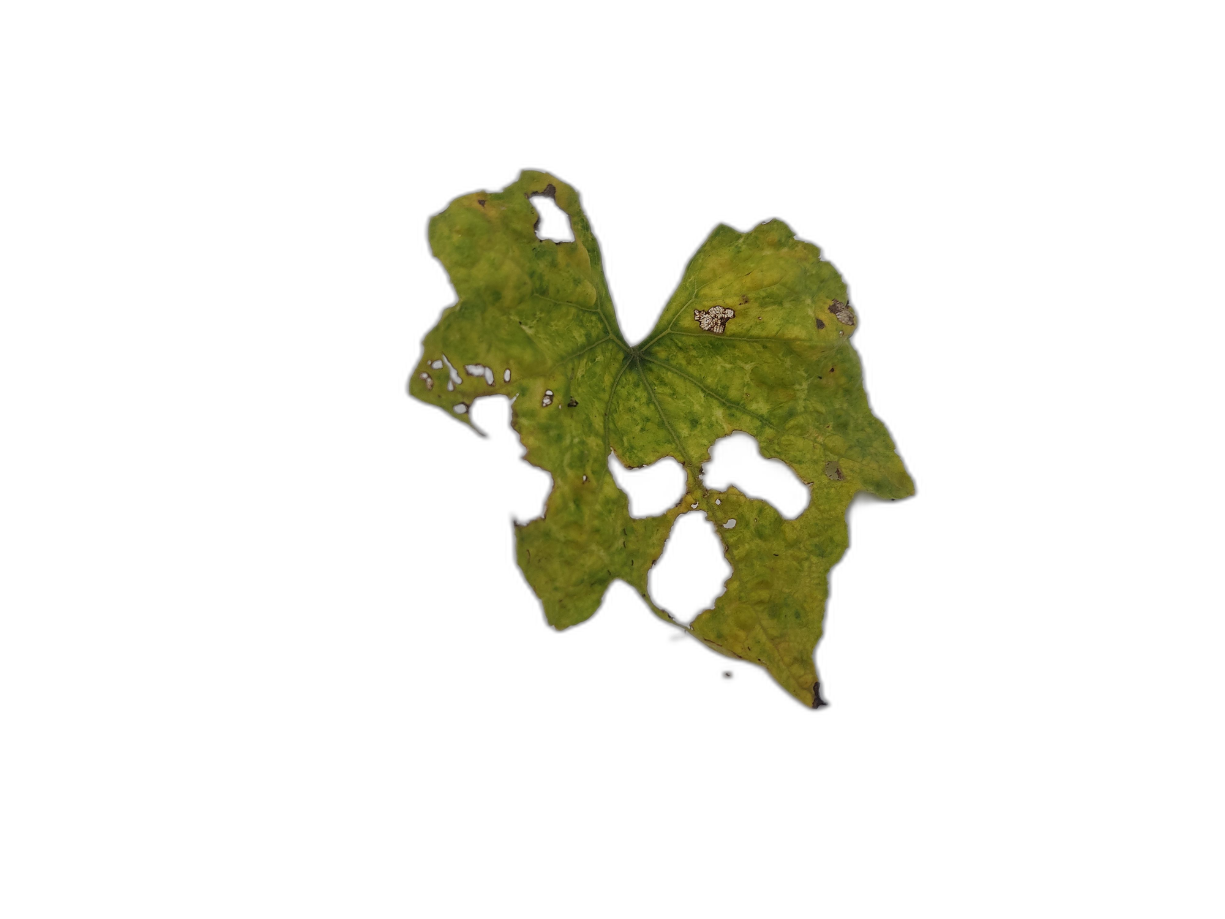
Crop: Zucchini
Label: Anthracnose